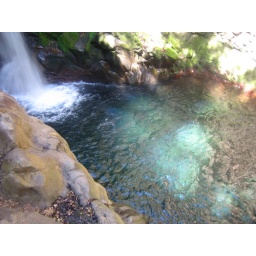
You can swim in the beautifully clear water below.